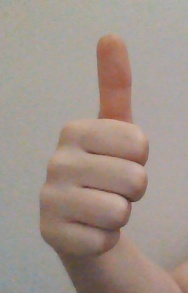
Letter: aleff